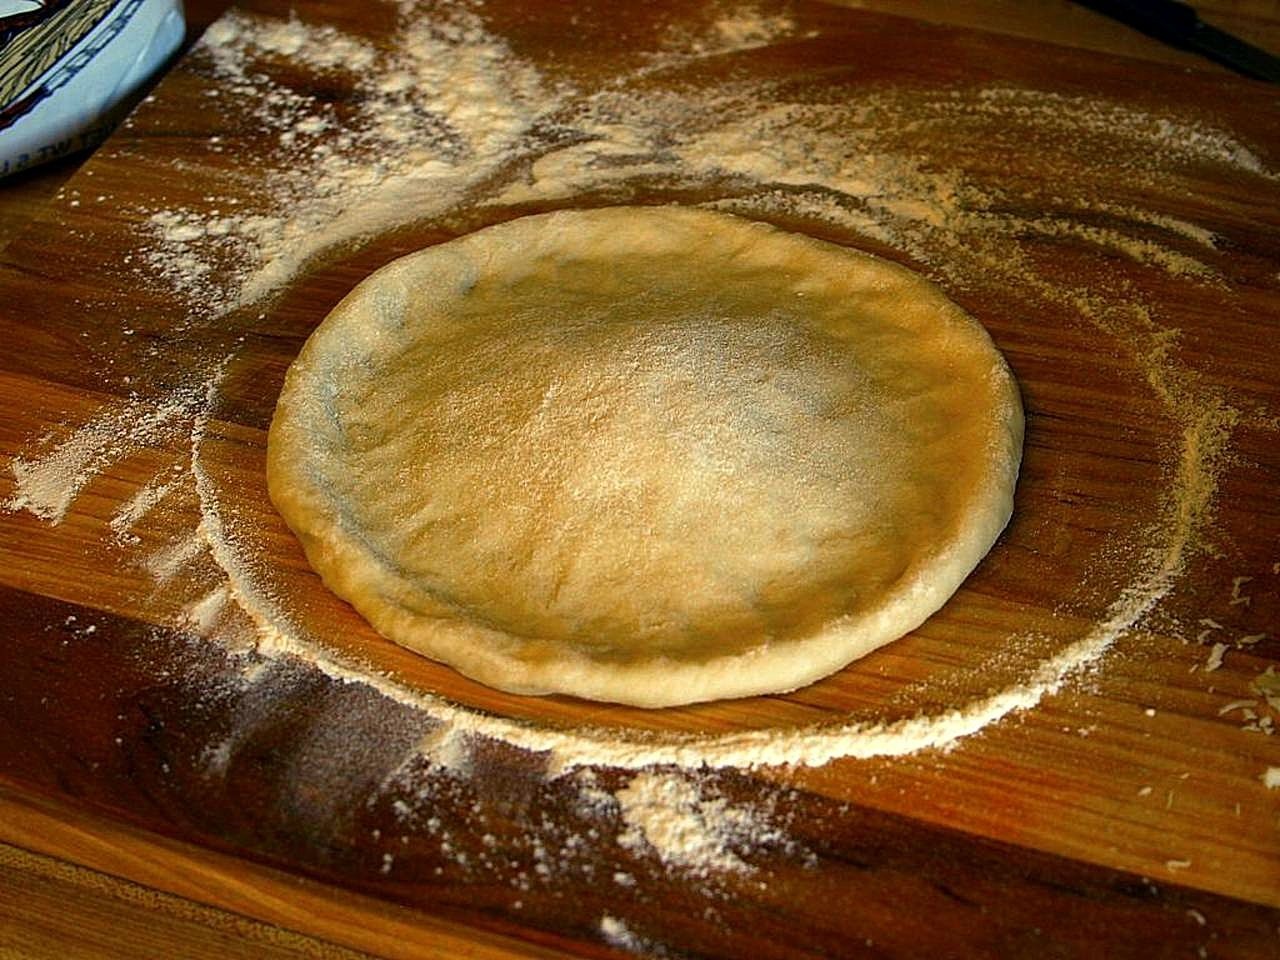
dish, meal, food, drink, recipe, breakfast, baking, cuisine, bread, dough, pizza, baked goods